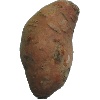
Label: Potato Sweet 1